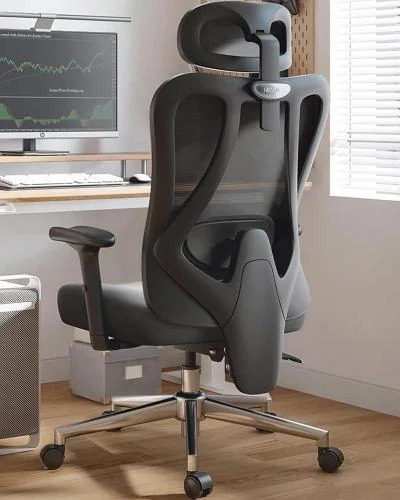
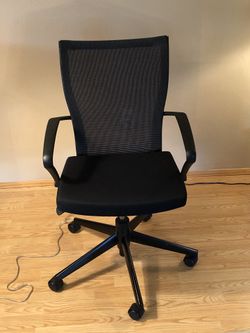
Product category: items_chair
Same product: no